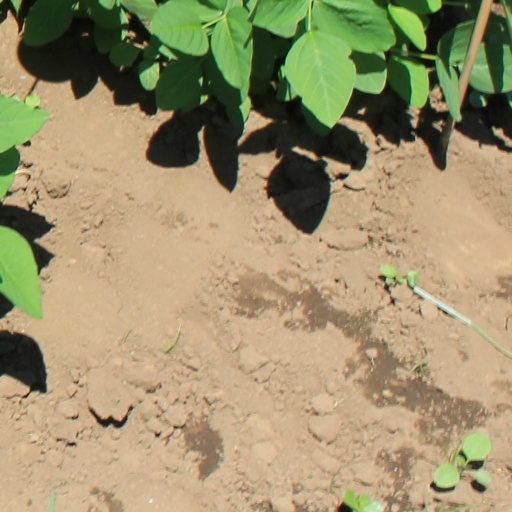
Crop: soybean